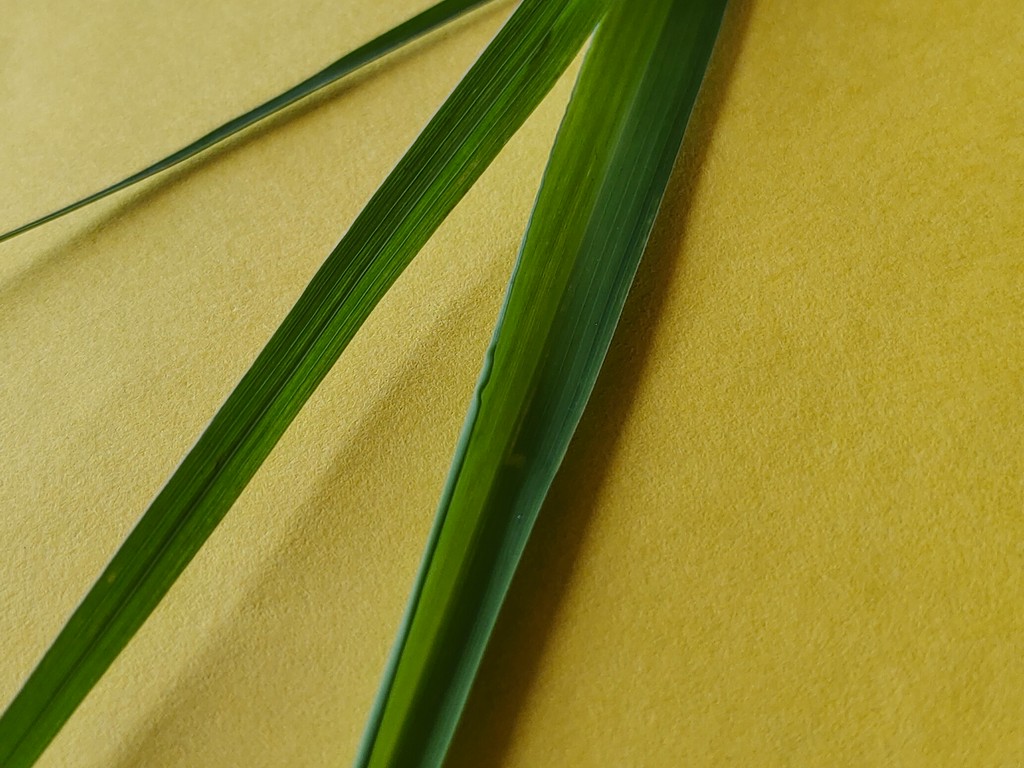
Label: Healthy